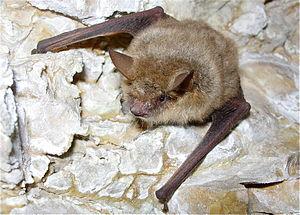
La citadelle d’Amiens est une citadelle située à Amiens, en France. Elle a vu le jour sur une ancienne voie romaine, à la demande d'Henri IV qui souhaitait protéger la frontière nord du royaume après la prise de la ville par les Espagnols en 1597.
Cette liste commentée recense la mammalofaune du Maroc. Elle répertorie les espèces de mammifères Marocaine actuels et celles qui ont été récemment classifiées comme éteintes à partir de l'Holocène, depuis donc 500 ans. Cette liste comporte 141 espèces réparties en onze ordres et 35 familles, dont neuf sont « en danger critique d'extinction », dix sont « en danger », dix sont « vulnérables », onze sont « quasi menacées » et vingt ont des « données insuffisantes » pour être classées (selon les critères de la liste rouge de l'UICN au niveau mondial).
Saint-Moré est une commune française située dans le département de l'Yonne, en région Bourgogne-Franche-Comté.
Le Murin à oreilles échancrées, aussi appelé Murin émarginé ou Vespertilion à oreilles échancrées, est une espèce de chauves-souris du genre Myotis.